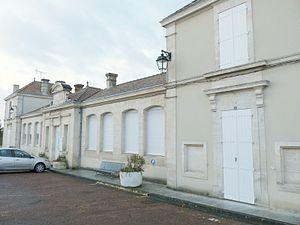
Ecole, Soubran, Charente-Maritime, France
Soubran est une commune du sud-ouest de la France, située dans le département de la Charente-Maritime.